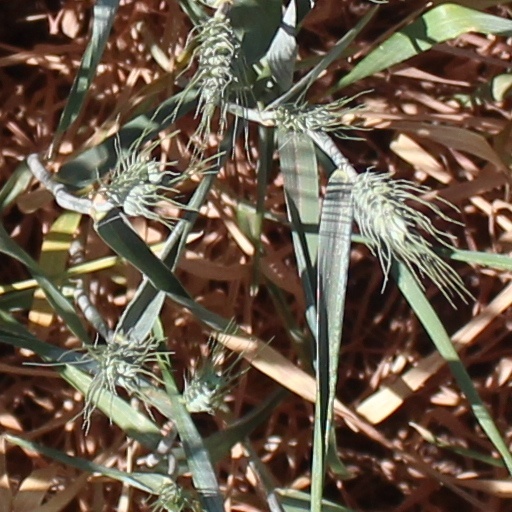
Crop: wheat